Jaipongan

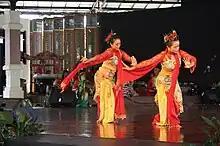
Jaipongan Mojang Priangan dance performance

Jaipongan, also known as Jaipong, is a popular traditional dance of Sundanese people from Indonesia. The dance was created by Gugum Gumbira, based on the traditional Sundanese Ketuk Tilu music and pencak silat movements.